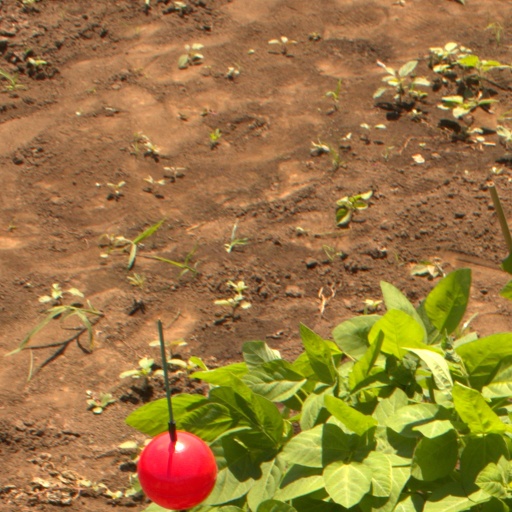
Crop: soybean